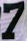
Number: 7